Georgia State Panthers football

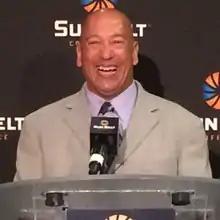
Former Georgia State head coach Trent Miles

On November 30, 2012, former Indiana State head coach Trent Miles was announced as the new Georgia State head coach. Miles had previously coached his alma mater Indiana State, taking a team that had won one game in its previous three years to being ranked No. 18 at the end of his final season as head coach there. Miles took over a similar situation at Georgia State, which had won only four of its own games in the previous two seasons and was moving to the FBS after only three seasons of existing as a program. During his first season at GSU, the Panthers won no games, and only one in his second season. However, during his third season as head coach, after accruing a record of 2–6, the Panthers would win their final four games, including a 34–7 defeat of in-state rivals Georgia Southern to a record of 6–6 and their first bowl game. The Panthers would fall at the Cure Bowl to San Jose State, 16–27. With a final record of 6–7, Miles would mirror almost exactly the turn-around that he had achieved at Indiana State, with both teams winning no games in their first season, one game in their second, and six games in their third. On November 12, 2016, after losing to conference foe ULM, it was reported that Trent Miles was fired, leaving with a career record of 9–38 at Georgia State.